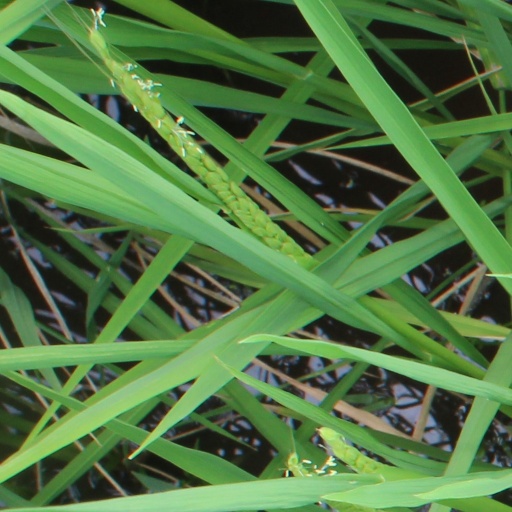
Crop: rice